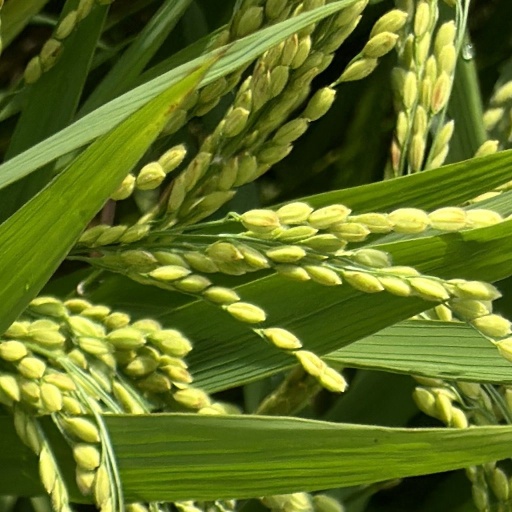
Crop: rice